Steganography

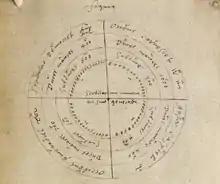
A chart from Johannes Trithemius's "Steganographia" copied by Dr John Dee in 1591

The first recorded uses of steganography can be traced back to 440 BC in Greece, when Herodotus mentions two examples in his "Histories". Histiaeus sent a message to his vassal, Aristagoras, by shaving the head of his most trusted servant, "marking" the message onto his scalp, then sending him on his way once his hair had regrown, with the instruction, "When thou art come to Miletus, bid Aristagoras shave thy head, and look thereon." Additionally, Demaratus sent a warning about a forthcoming attack to Greece by writing it directly on the wooden backing of a wax tablet before applying its beeswax surface. Wax tablets were in common use then as reusable writing surfaces, sometimes used for shorthand.